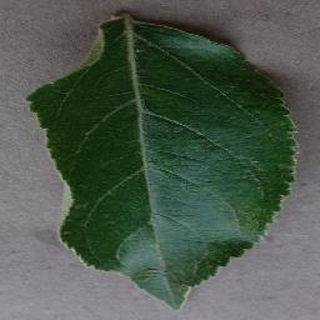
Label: healthy_apple